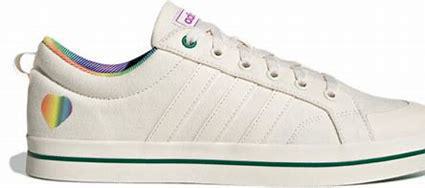
Brand: adidas
Model: neo Adidas NEO Bravada